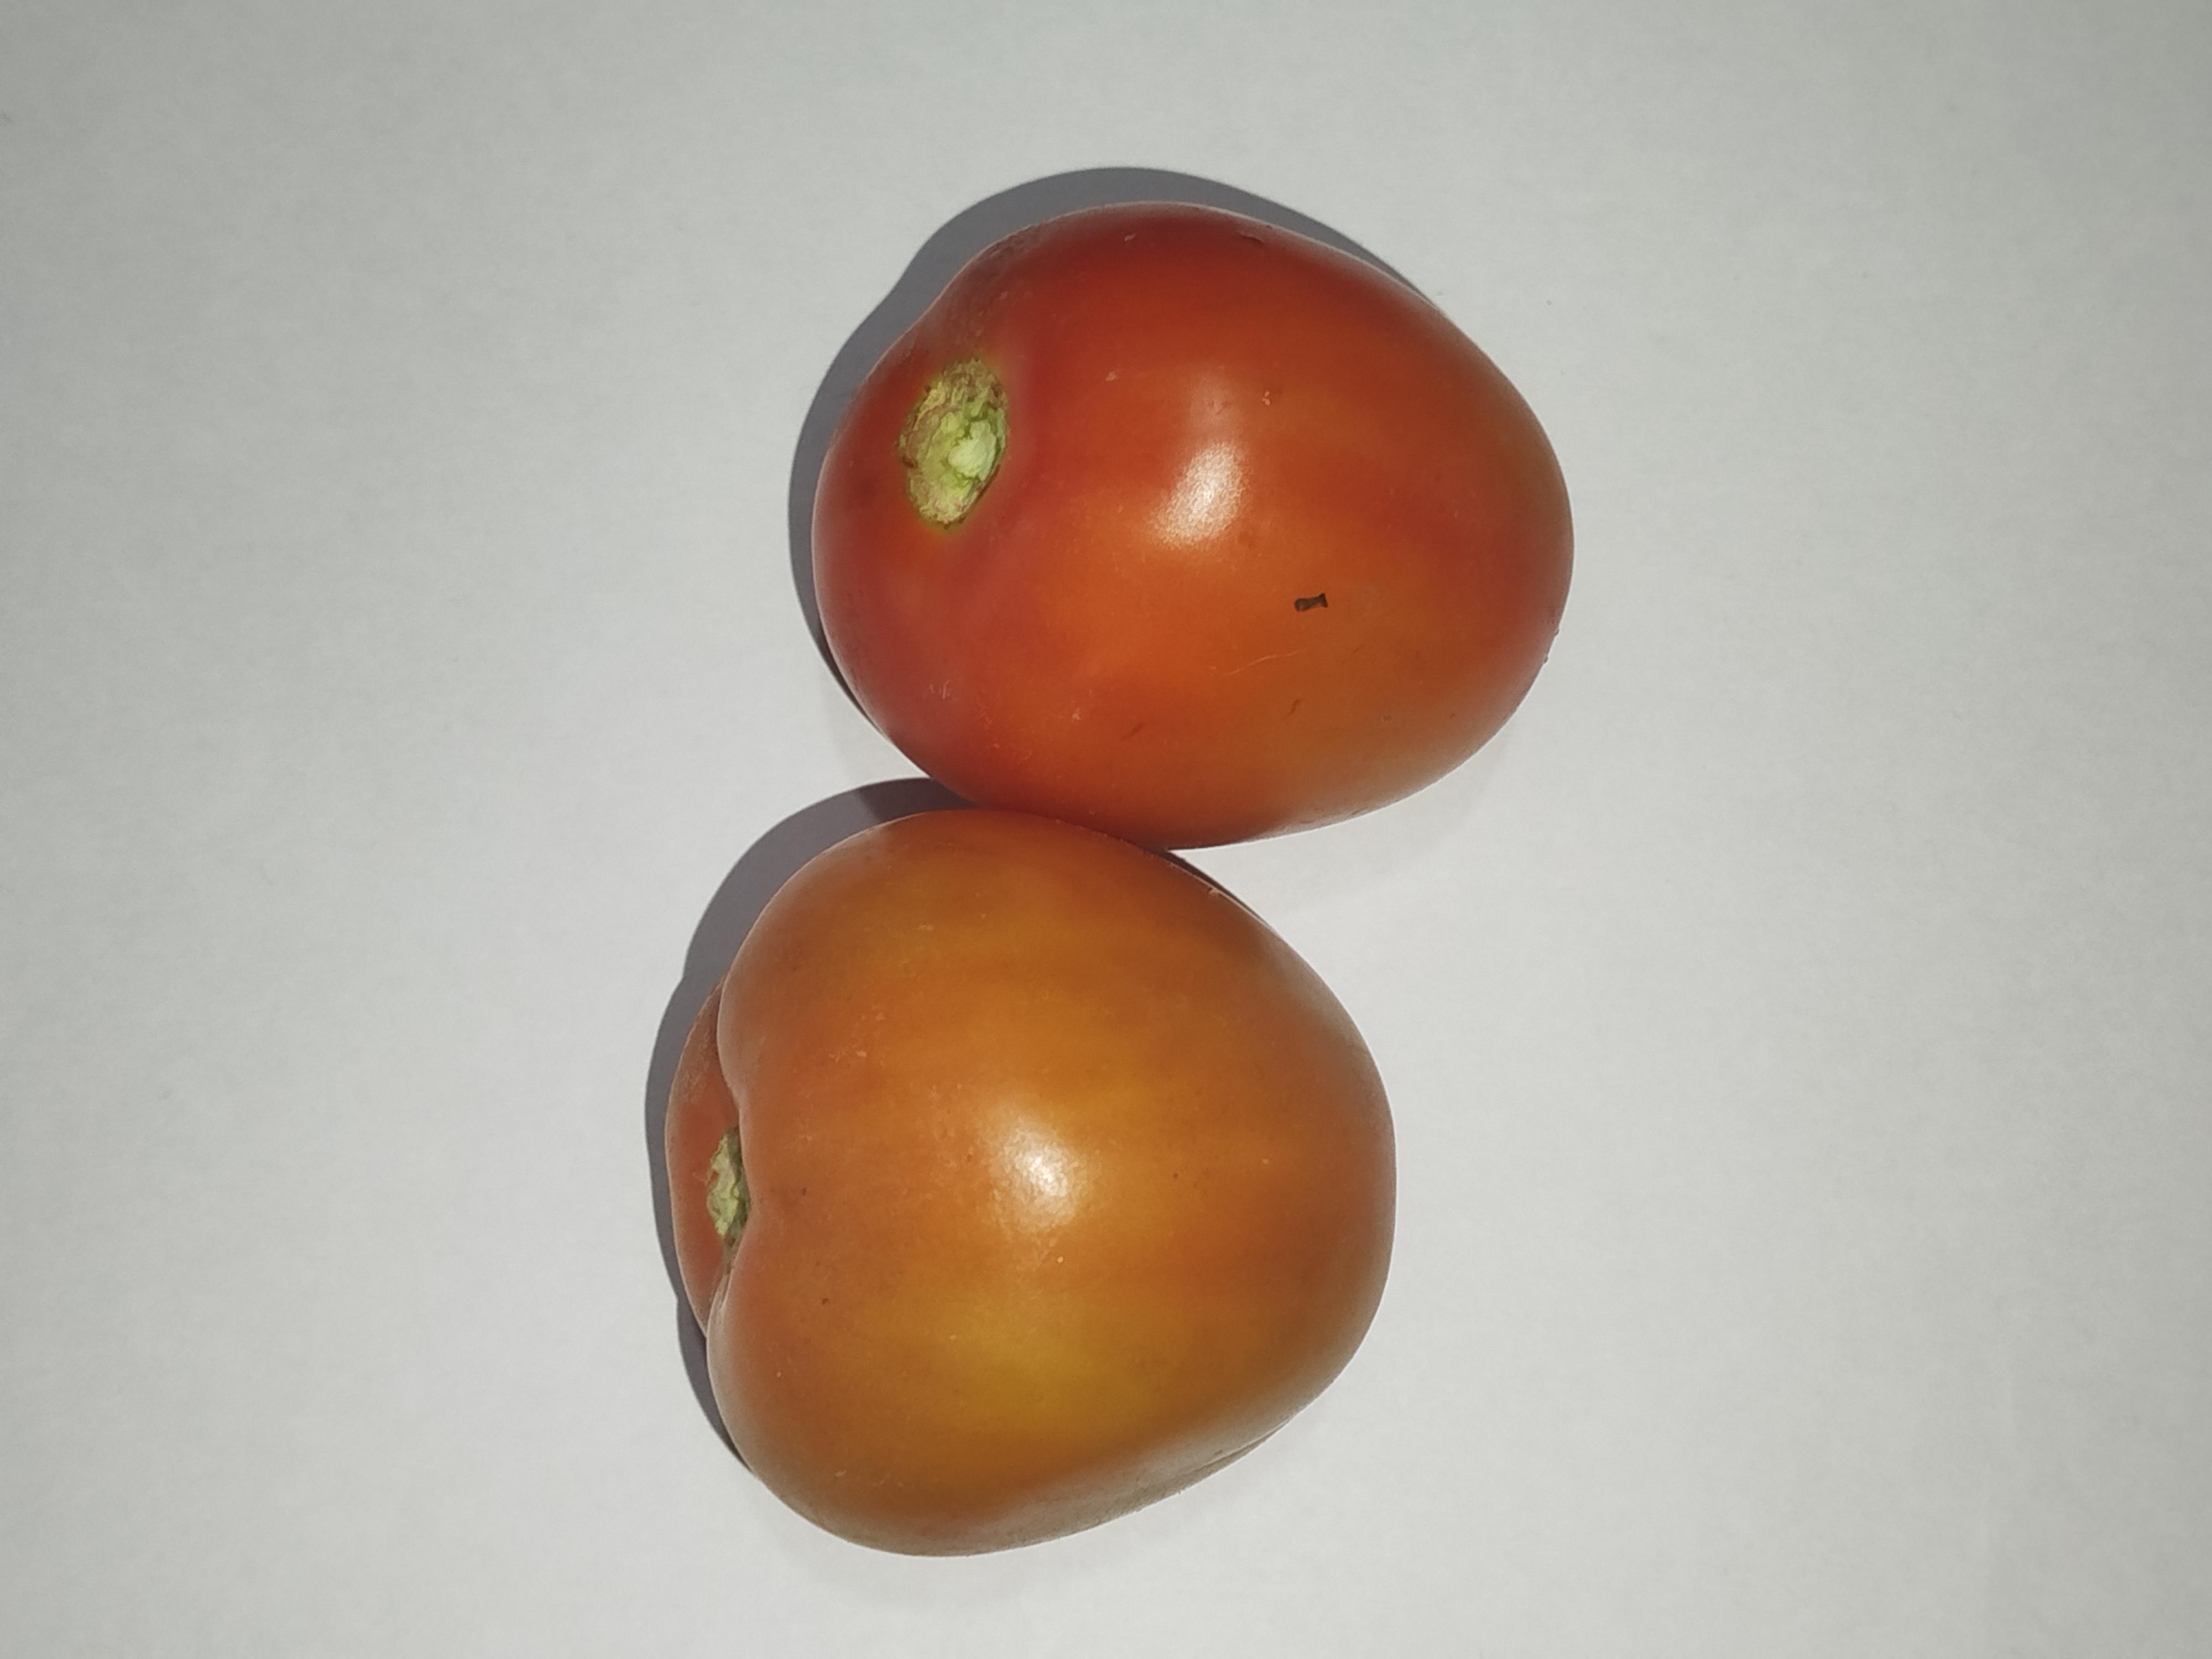
Label: Tomato